Yugoslav Committee

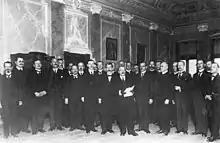
Delegation of the National Council of the State of Slovenes, Croats and Serbs received by Prince Regent Alexander on 1 December 1918

In the process of the dissolution of Austria-Hungary, following the monarchy's military defeat in 1918, the State of Slovenes, Croats and Serbs was proclaimed in the South Slavic-inhabited lands of the former empire. The new state was governed by the Croat-Serb Coalition-dominated National Council, which authorised the Yugoslav Committee to speak on behalf of the Council in international relations. In late October 1918, the Croatian Sabor declared the end of ties with Austria-Hungary and elected the president of the National Council, Slovene politician Anton Korošec, to the new position of President of the State of Slovenes, Croats and Serbs.